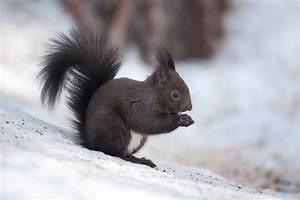
squirrel